Johnson Chesnut Whittaker

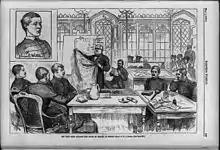

Whittaker told administrators that he had been attacked by three fellow cadets, but his account of the morning was not believed. West Point administrators said that he had fabricated the attack to win sympathy. Initially, Whittaker was held by a court of inquiry, where he was defended by Martin I. Townsend and his old friend, Richard Greener, and finally granted a court-martial. After more than a year of nationally publicized hearings, Whittaker was found guilty in an 1881 court martial of staging the attack, and expelled from West Point. The prosecuting attorney was West Point Judge Advocate Major Asa Bird Gardiner, later a Sachem of Tammany Hall in New York and disgraced New York District Attorney, who blatantly talked of the "inferior" and "superior" races and commented that "Negroes are noted for their ability to sham and feign." His defense was led by Daniel Henry Chamberlain assisted by Greener. Though the verdict was overturned in 1883 by President Chester A. Arthur, West Point reinstated the expulsion on the same day on the grounds that Whittaker had failed an exam.